Dundee, New South Wales

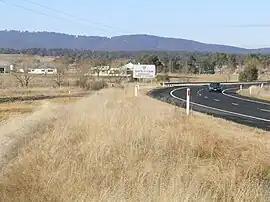
New England Highway, Dundee

Dundee is a rural locality about 40 kilometres north of Glen Innes on the Northern Tablelands, New South Wales, Australia. It is situated on the New England Highway at the Severn River in Severn parish, Gough County, New South Wales. The elevation is 985 metres.